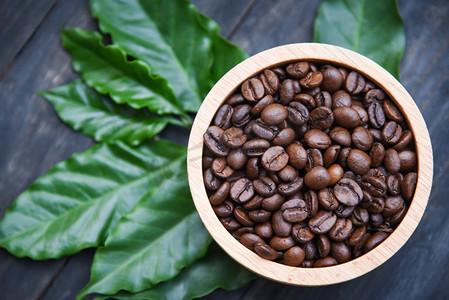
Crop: unknown
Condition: coffee